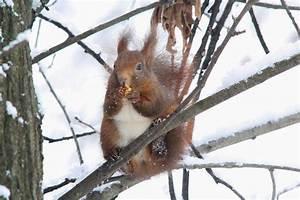
squirrel